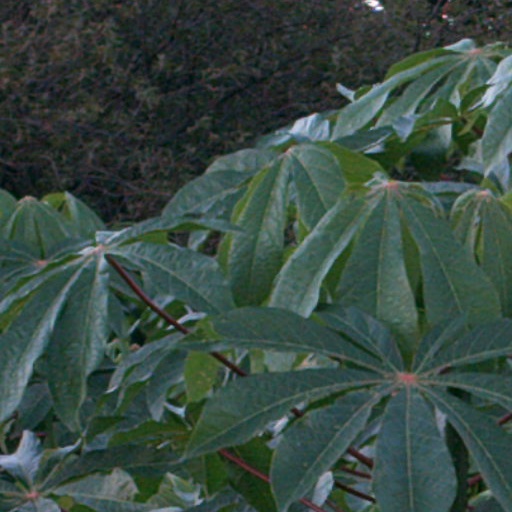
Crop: cassava